Doctor at the Top

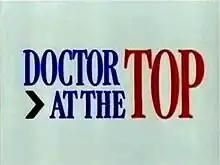

Doctor at the Top is a British television comedy series based on a set of books by Richard Gordon about the misadventures of a group of doctors. With episodes written (though not jointly) by George Layton and Bill Oddie, the series follows directly from its predecessor "Doctor Down Under", eleven years earlier. It was produced by the BBC and broadcast on BBC1 in 1991.